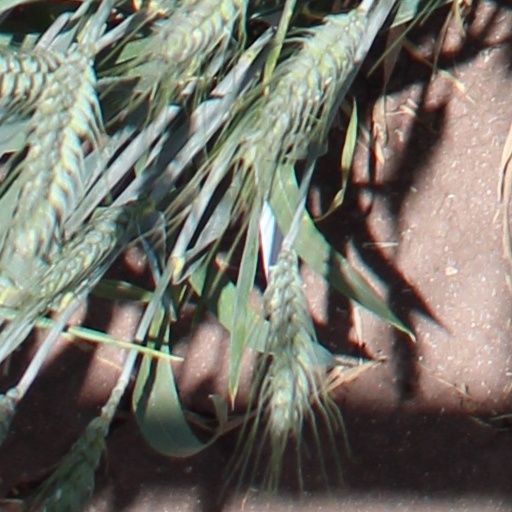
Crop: wheat